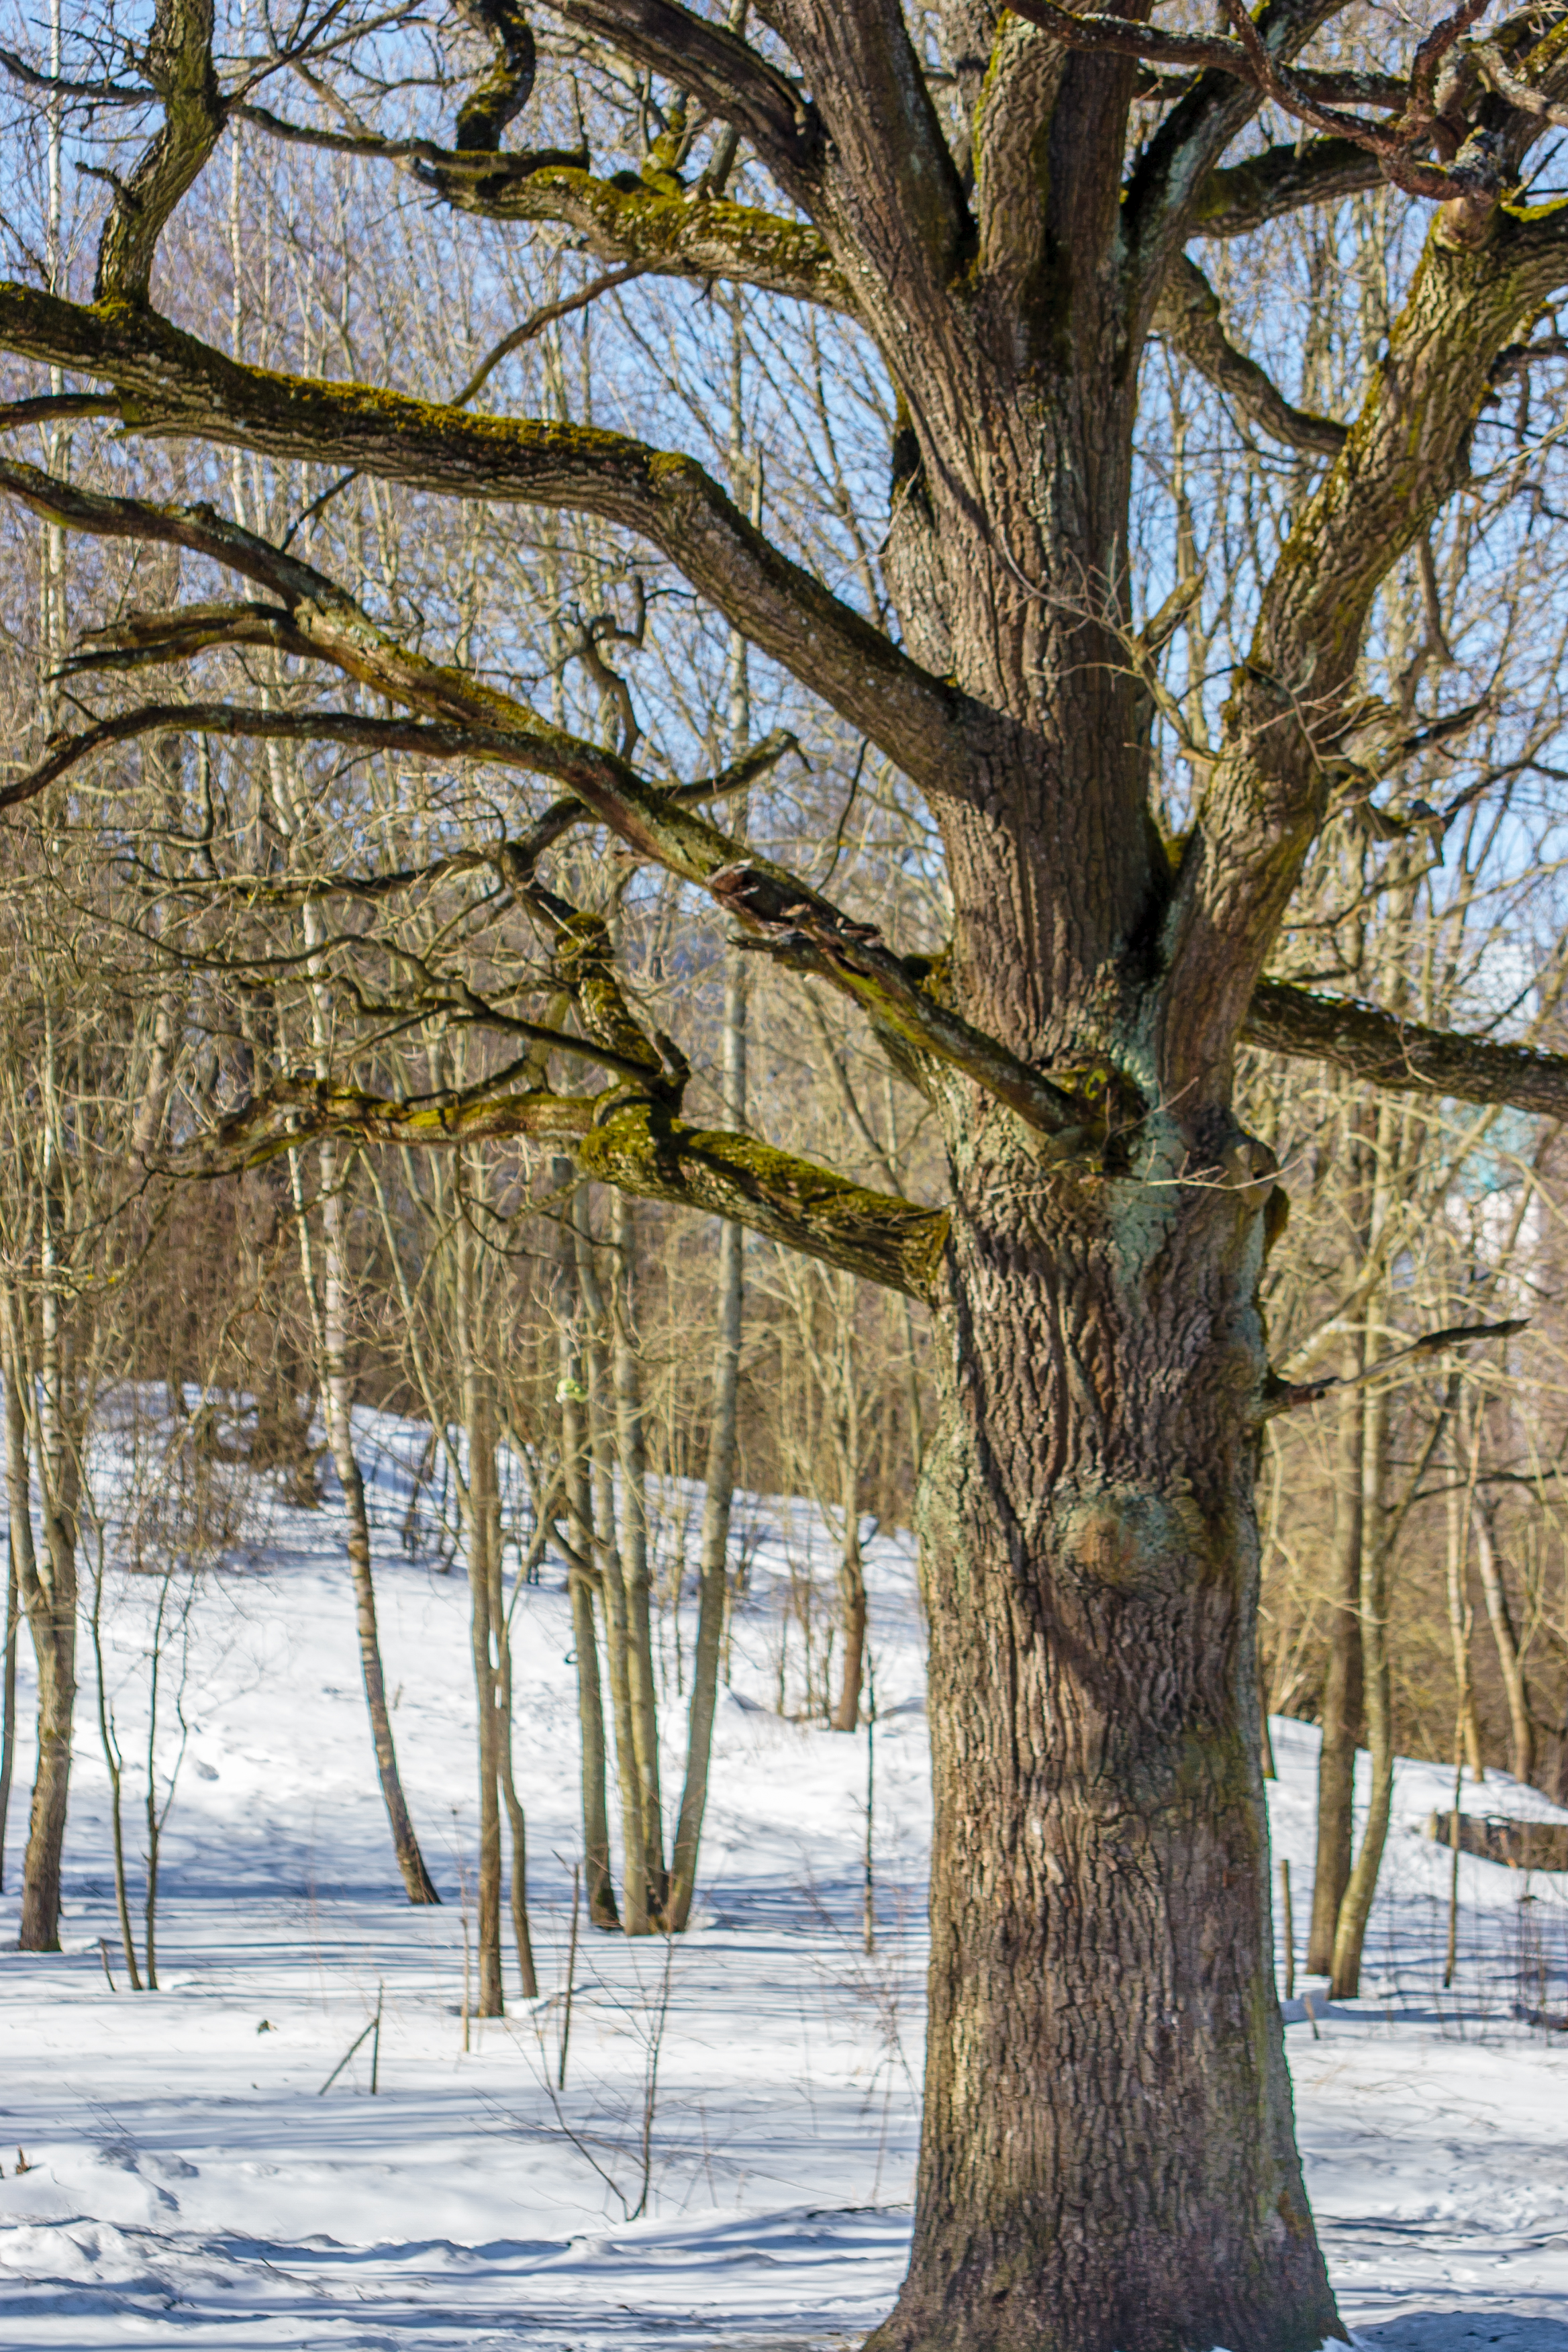
images, snow, natural landscape, wood, plant, natural environment, twig, branch, tree, trunk, biome, freezing, sky, woody plant, grass, deciduous, forest, landscape, Tints and shades, woodland, grove, winter, temperate broadleaf and mixed forest, wilderness, frost, nature reserve, Northern hardwood forest, plant stem, old growth forest, birch family, autumn, tropical and subtropical coniferous forests